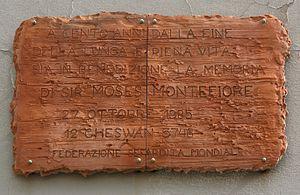
Les Granas sont les Juifs portugais établis dans la ville toscane de Livourne, à la suite de leur expulsion de la péninsule ibérique au XVᵉ siècle ainsi que leurs descendants. Un sociolecte spécifique était parlé par cette communauté, le bagitto.